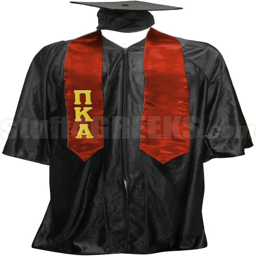
satin graduation stole with the letters down the right panel .